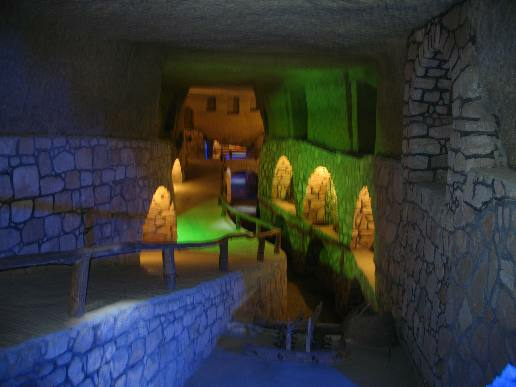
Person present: No